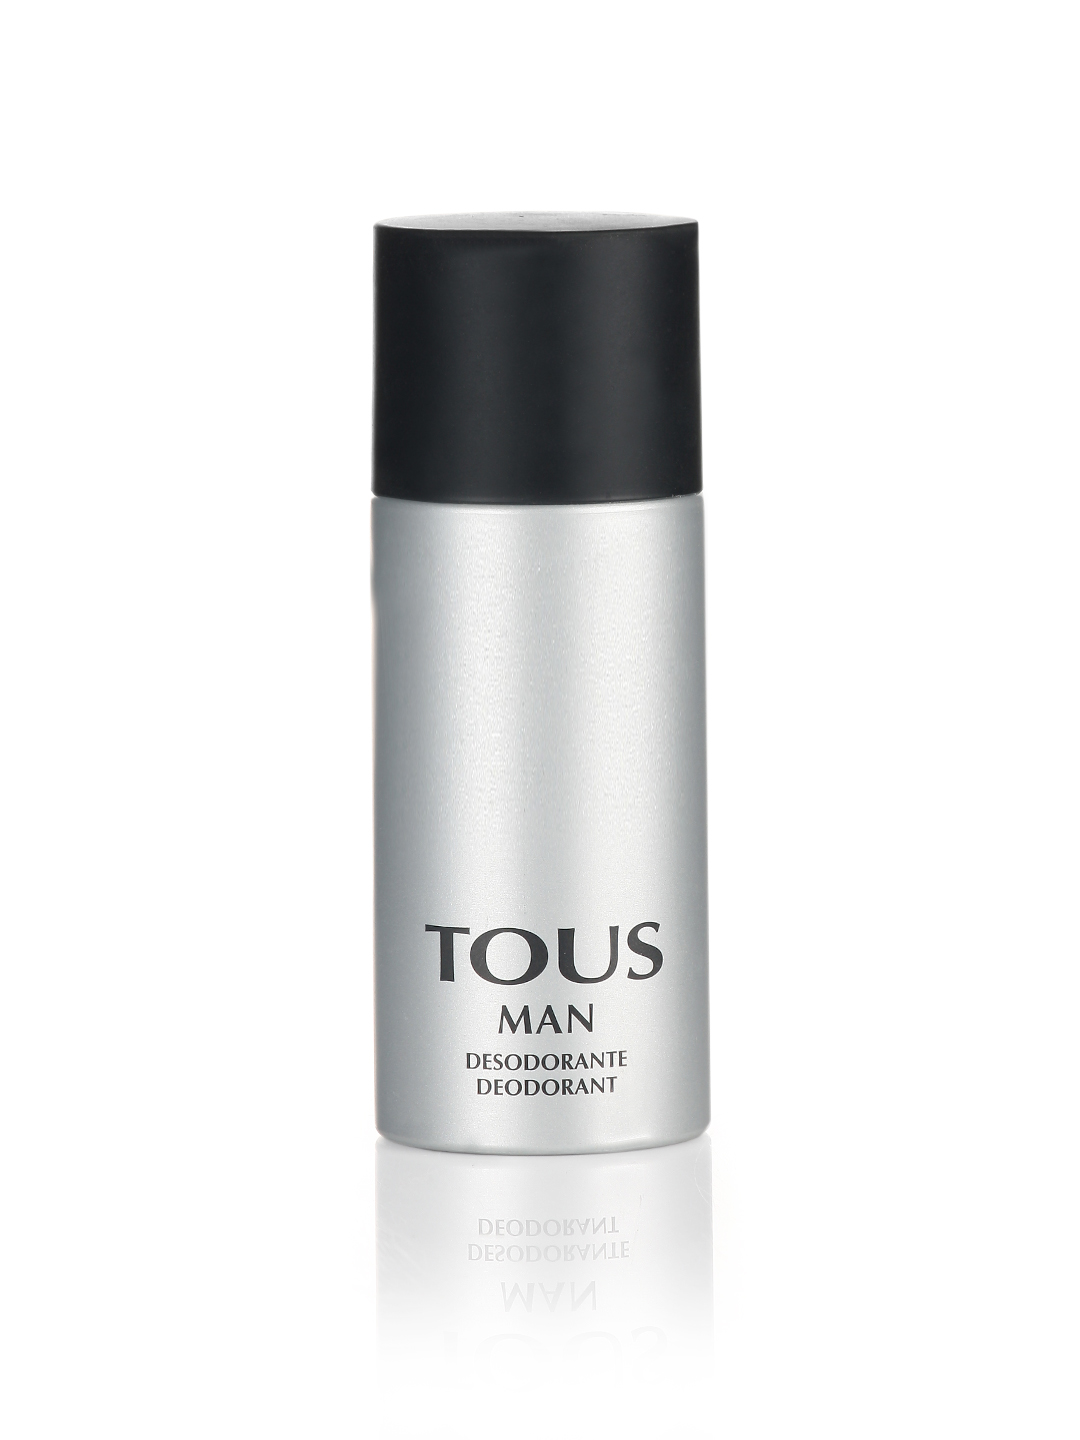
Tous  Natural Men Deo
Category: Personal Care / Fragrance / Deodorant
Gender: Men
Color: Silver
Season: Spring 2017
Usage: Casual